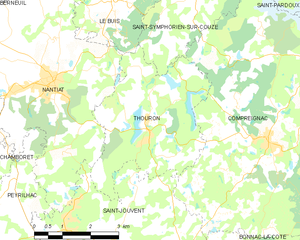
Carte des communes françaises Thouron